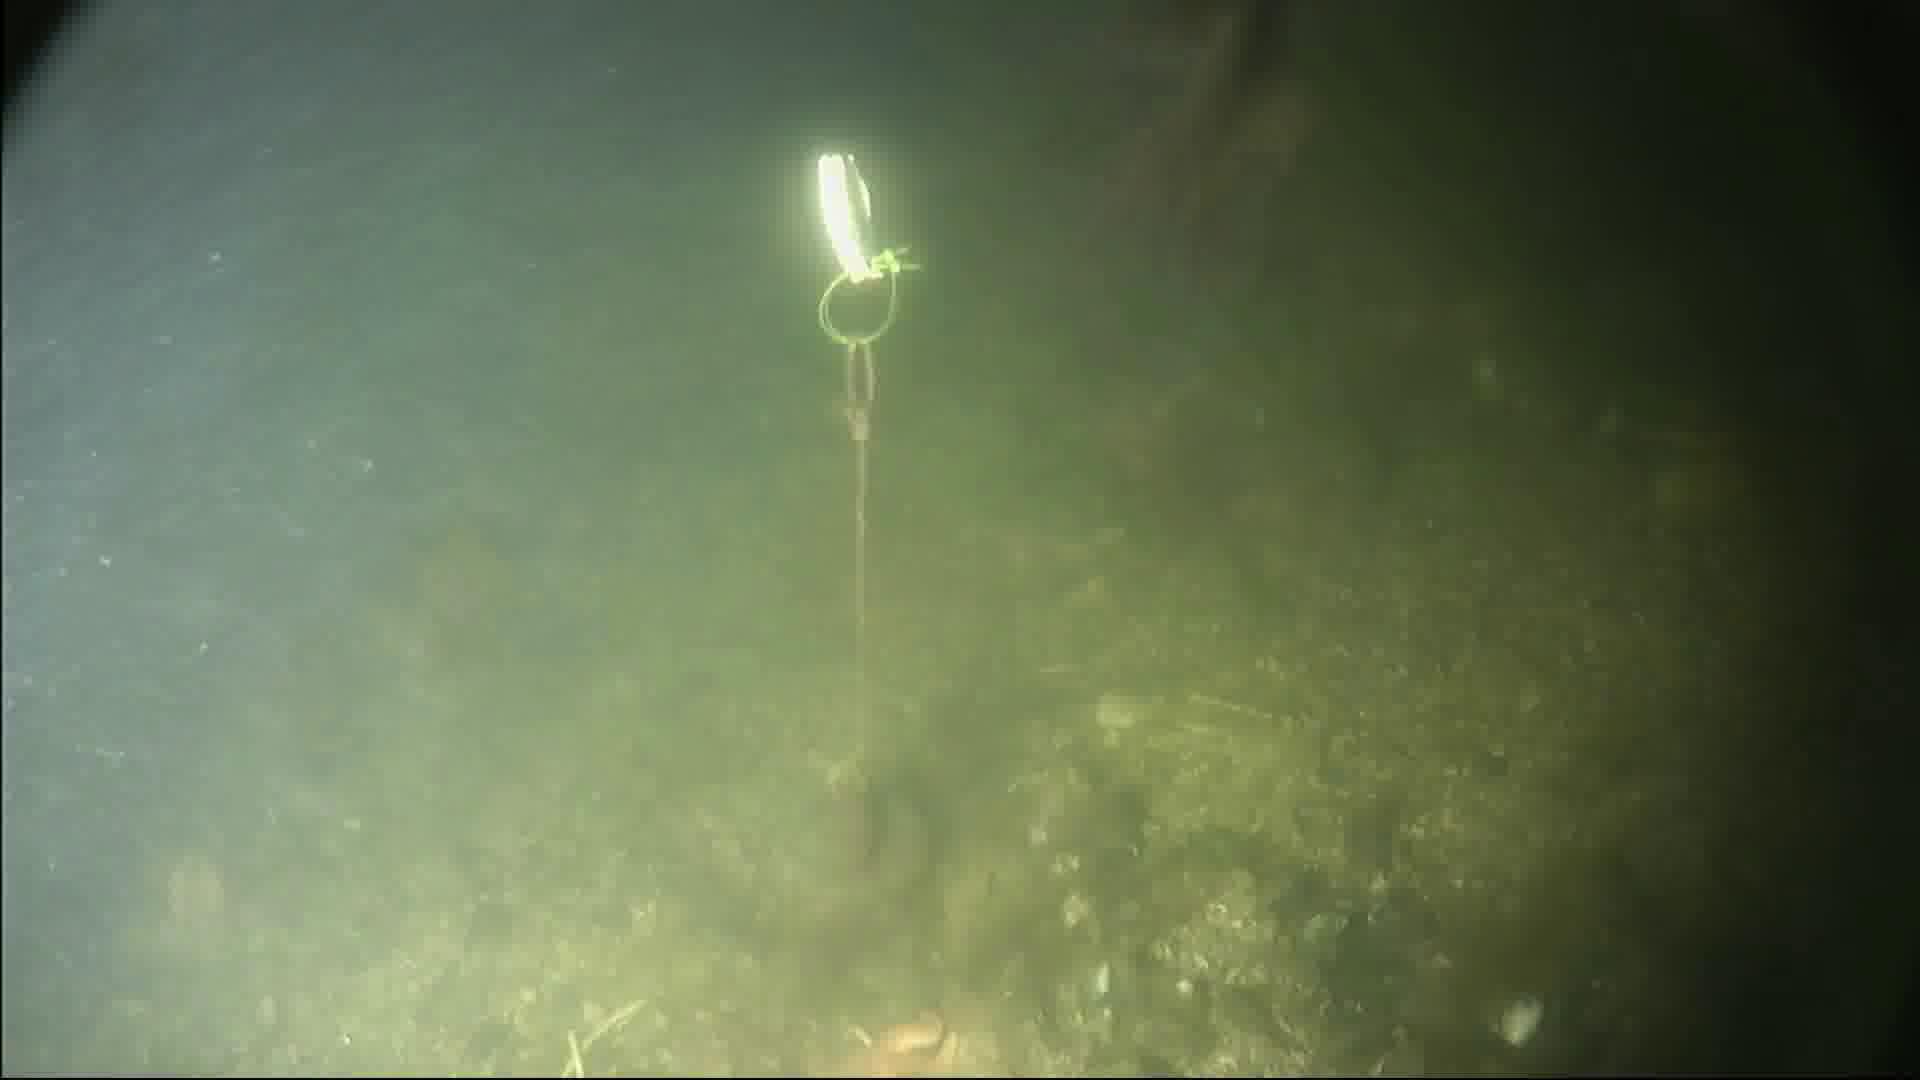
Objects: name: fish
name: starfish
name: crab